Fandango (wrestler)

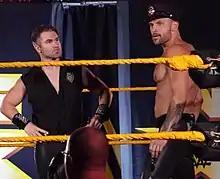
Breezango at an NXT event in 2019

At the end of the year, Breeze and Fandango were sent to NXT. According to Dave Meltzer, WWE assigned them to the brand to work as experienced veterans to work with the younger talent and to help NXT's rating during the Wednesday Night War against the All Elite Wrestling's "Dynamite". Fandango returned from the injury a year later, on the July 31, 2019, episode of "NXT", saving his tag team partner Tyler Breeze from a post-match attack by The Forgotten Sons (Jaxson Ryker, Steve Cutler and Wesley Blake). Breezango began a feud with The Forgotten Sons, defeating them in tag team action as well as in a six-man tag action with Isaiah "Swerve" Scott as their partner. However, in December, Fandango was sidelined with another injury as he announced he had undergone Ulnar collateral ligament reconstruction (Tommy John surgery) with an expected recovery of six to twelve months.